Northrop Grumman RQ-4 Global Hawk

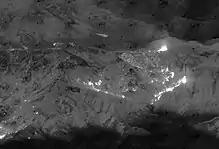
A photograph taken by US Navy Global Hawk with an aerial view of wildfires in Northern California, 2008

The Global Hawk carries the Hughes Integrated Surveillance & Reconnaissance (HISAR) sensor system. HISAR is a lower-cost derivative of the ASARS-2 package that Hughes developed for the U-2. It is also fitted to the US Army's de Havilland Canada RC-7B Airborne Reconnaissance Low Multifunction (ARLM) crewed aircraft, and is being sold on the international market. HISAR integrates a SAR-MTI system, along with an optical and a thermography imager.